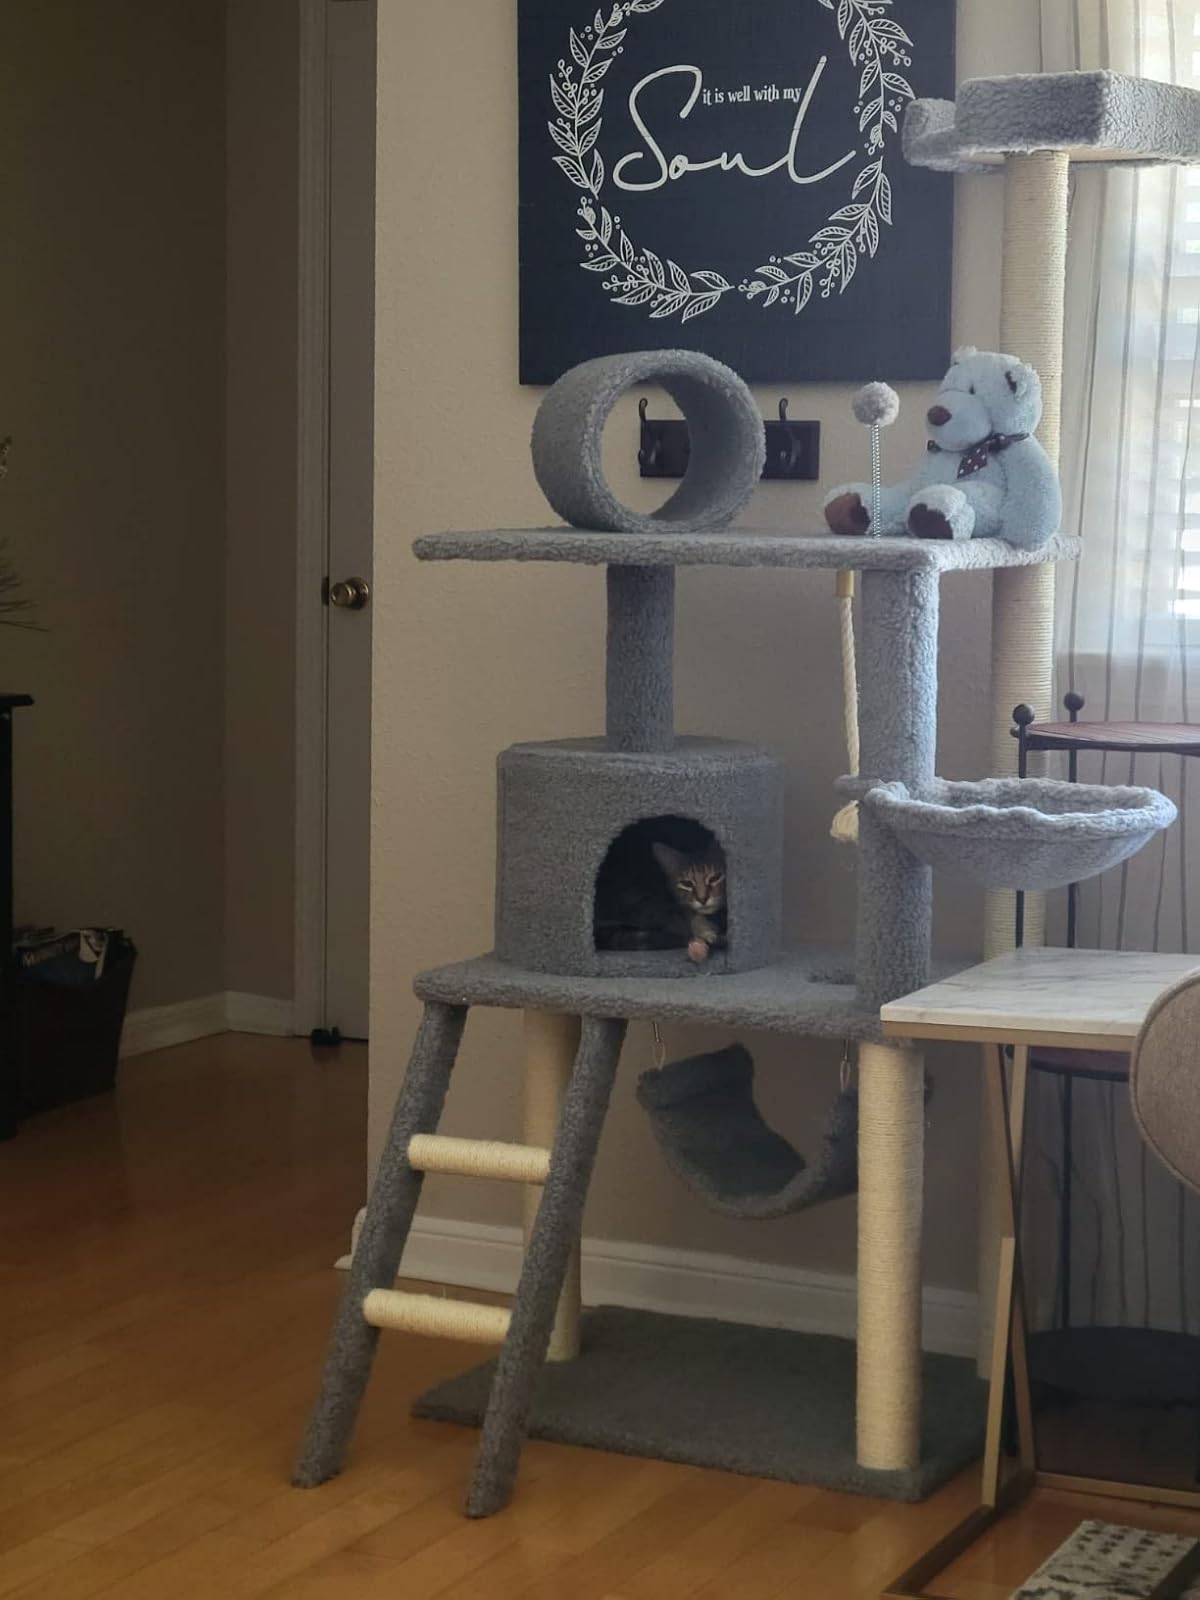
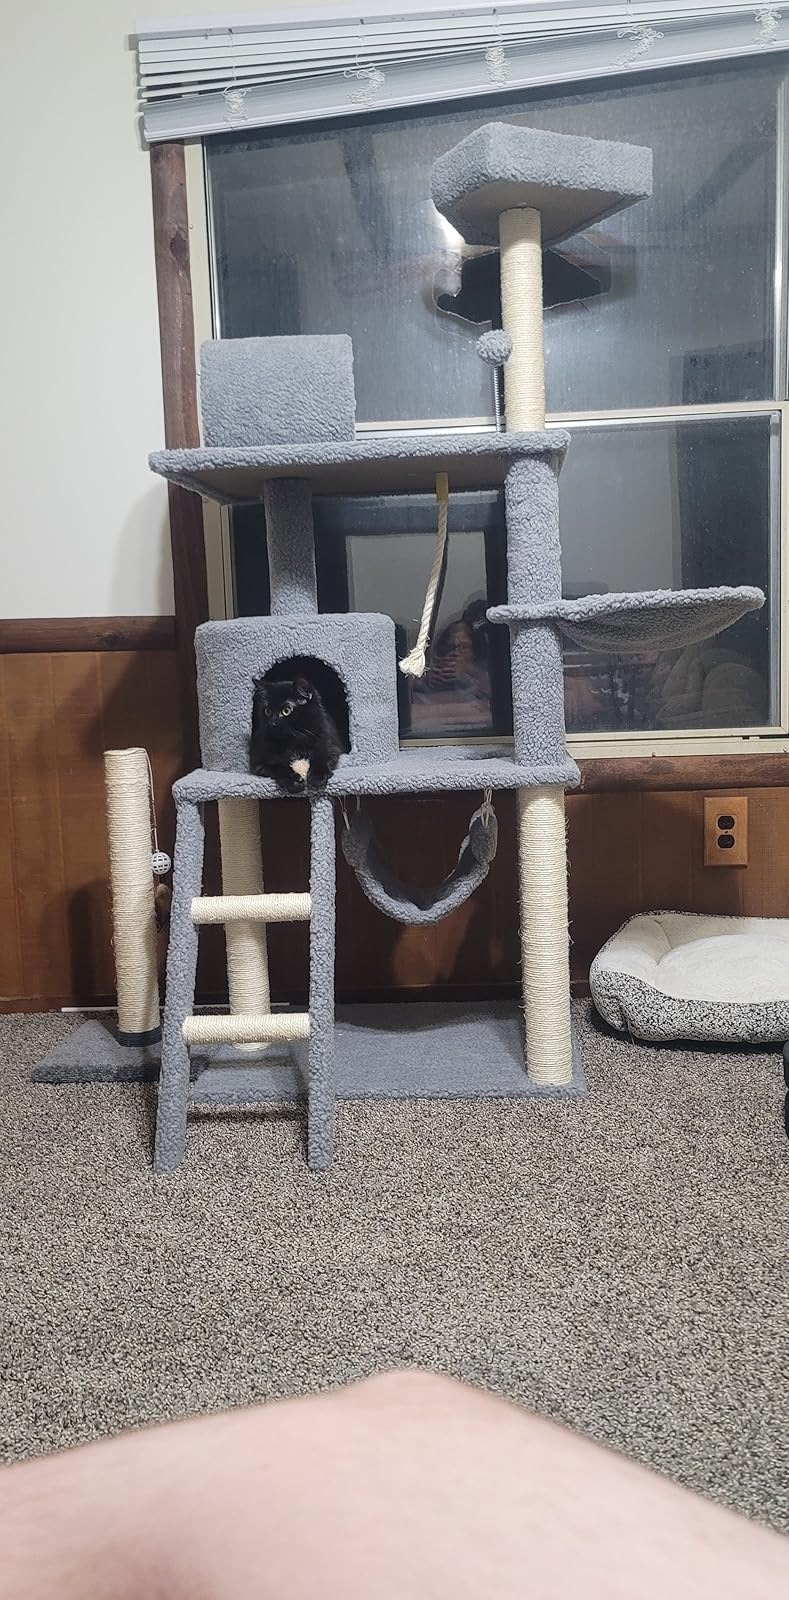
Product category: items_cat tree
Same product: yes